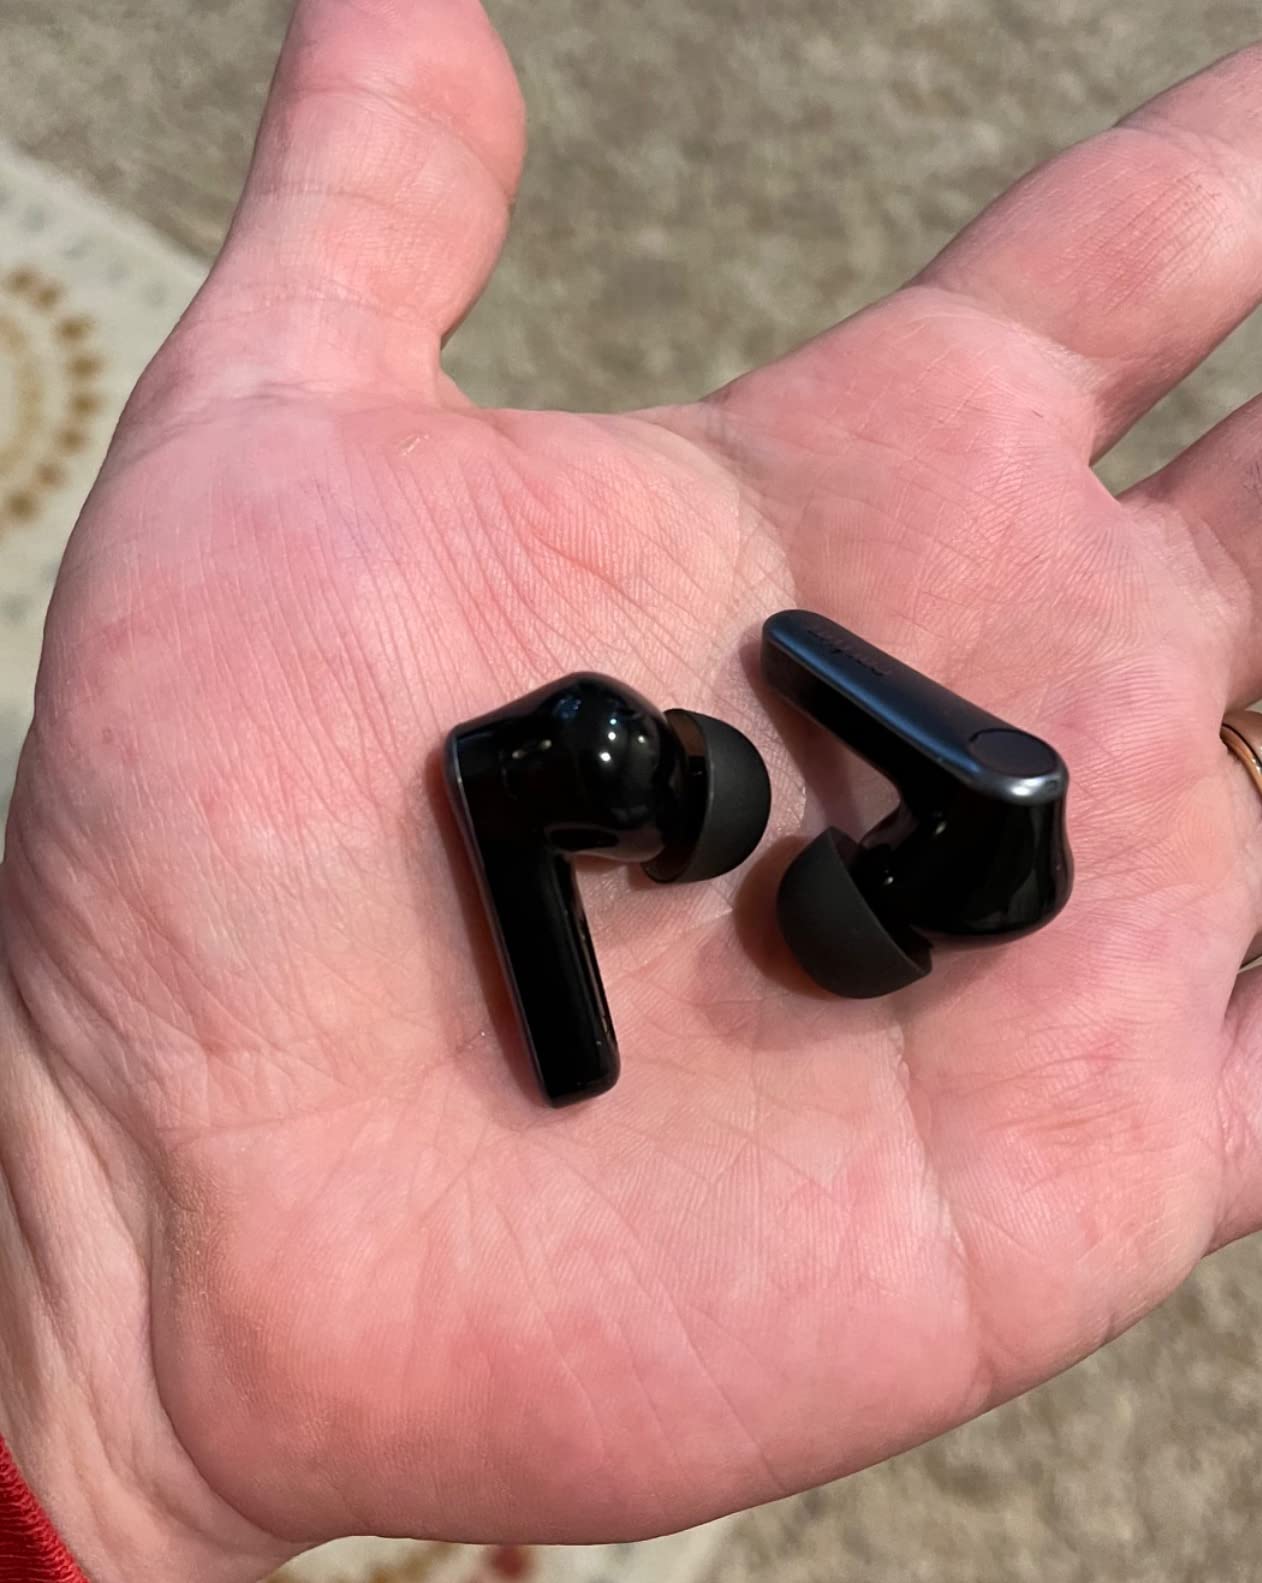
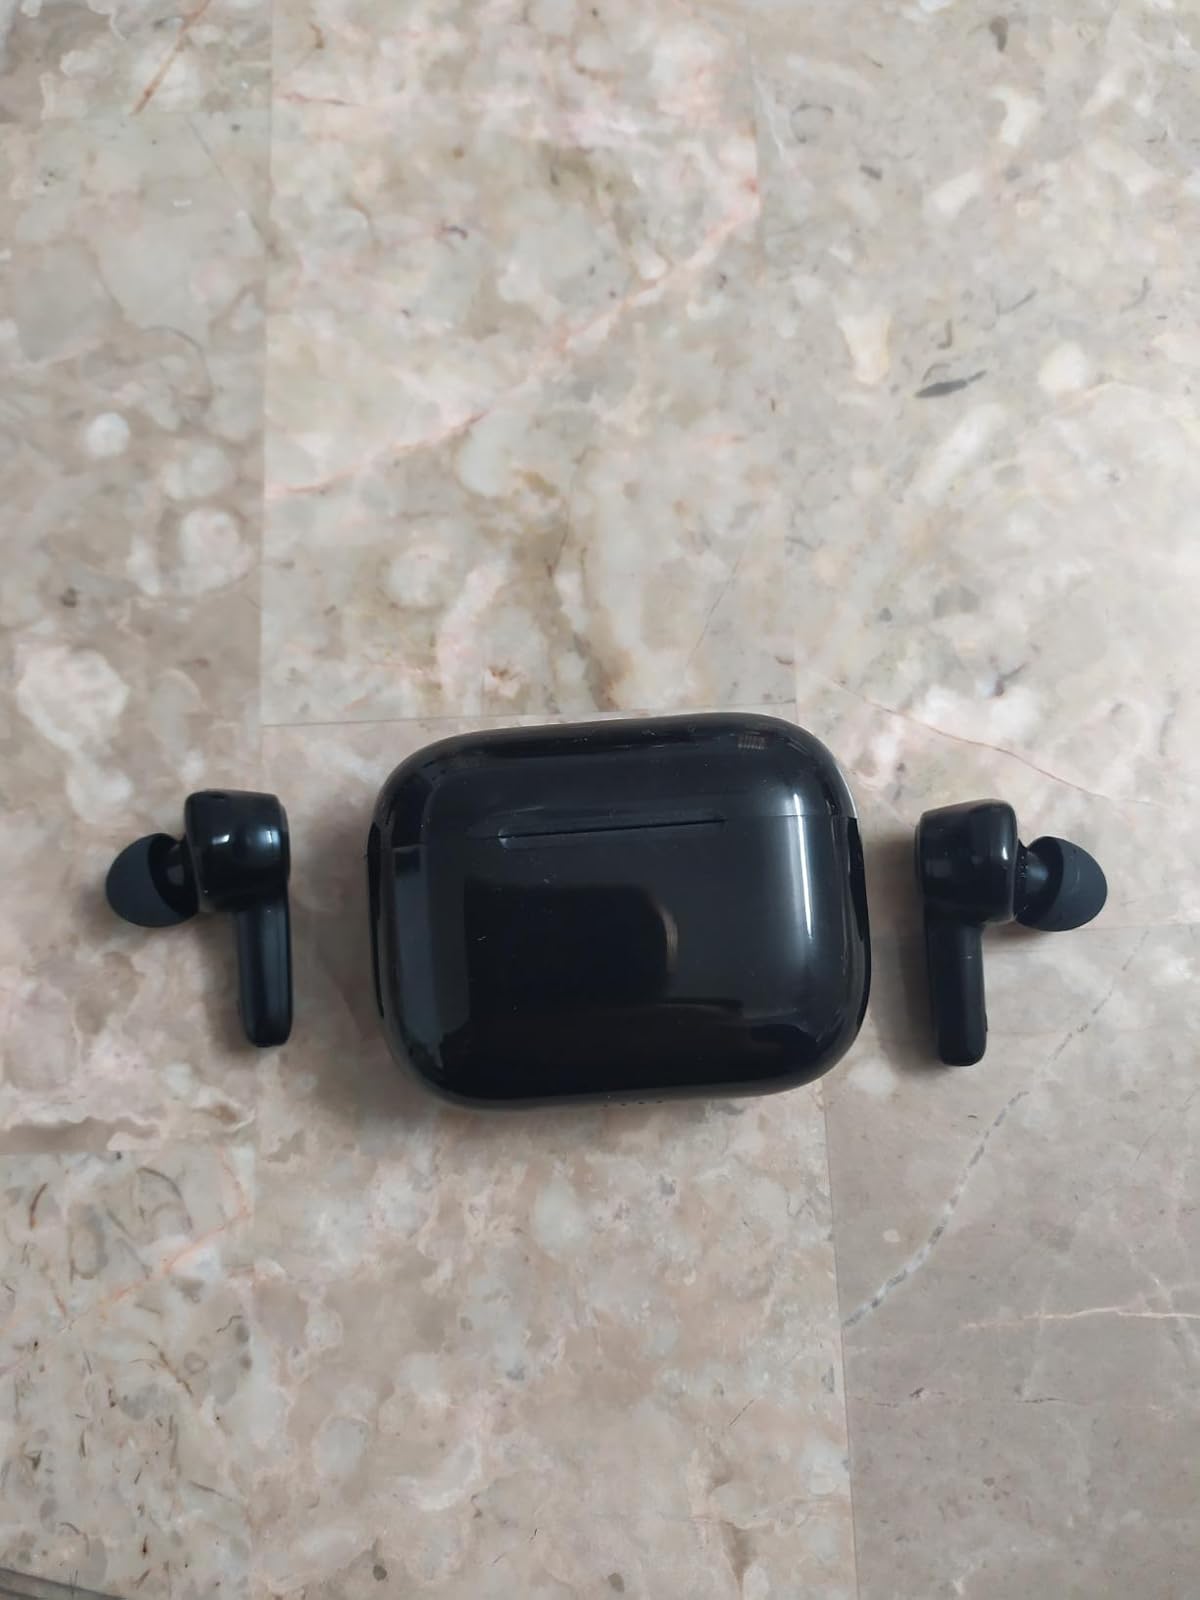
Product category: earbuds
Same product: no